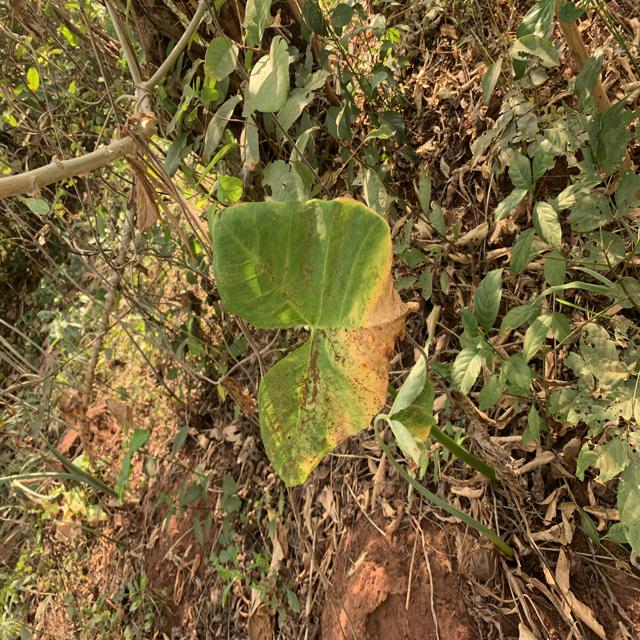
Label: Early_Blight